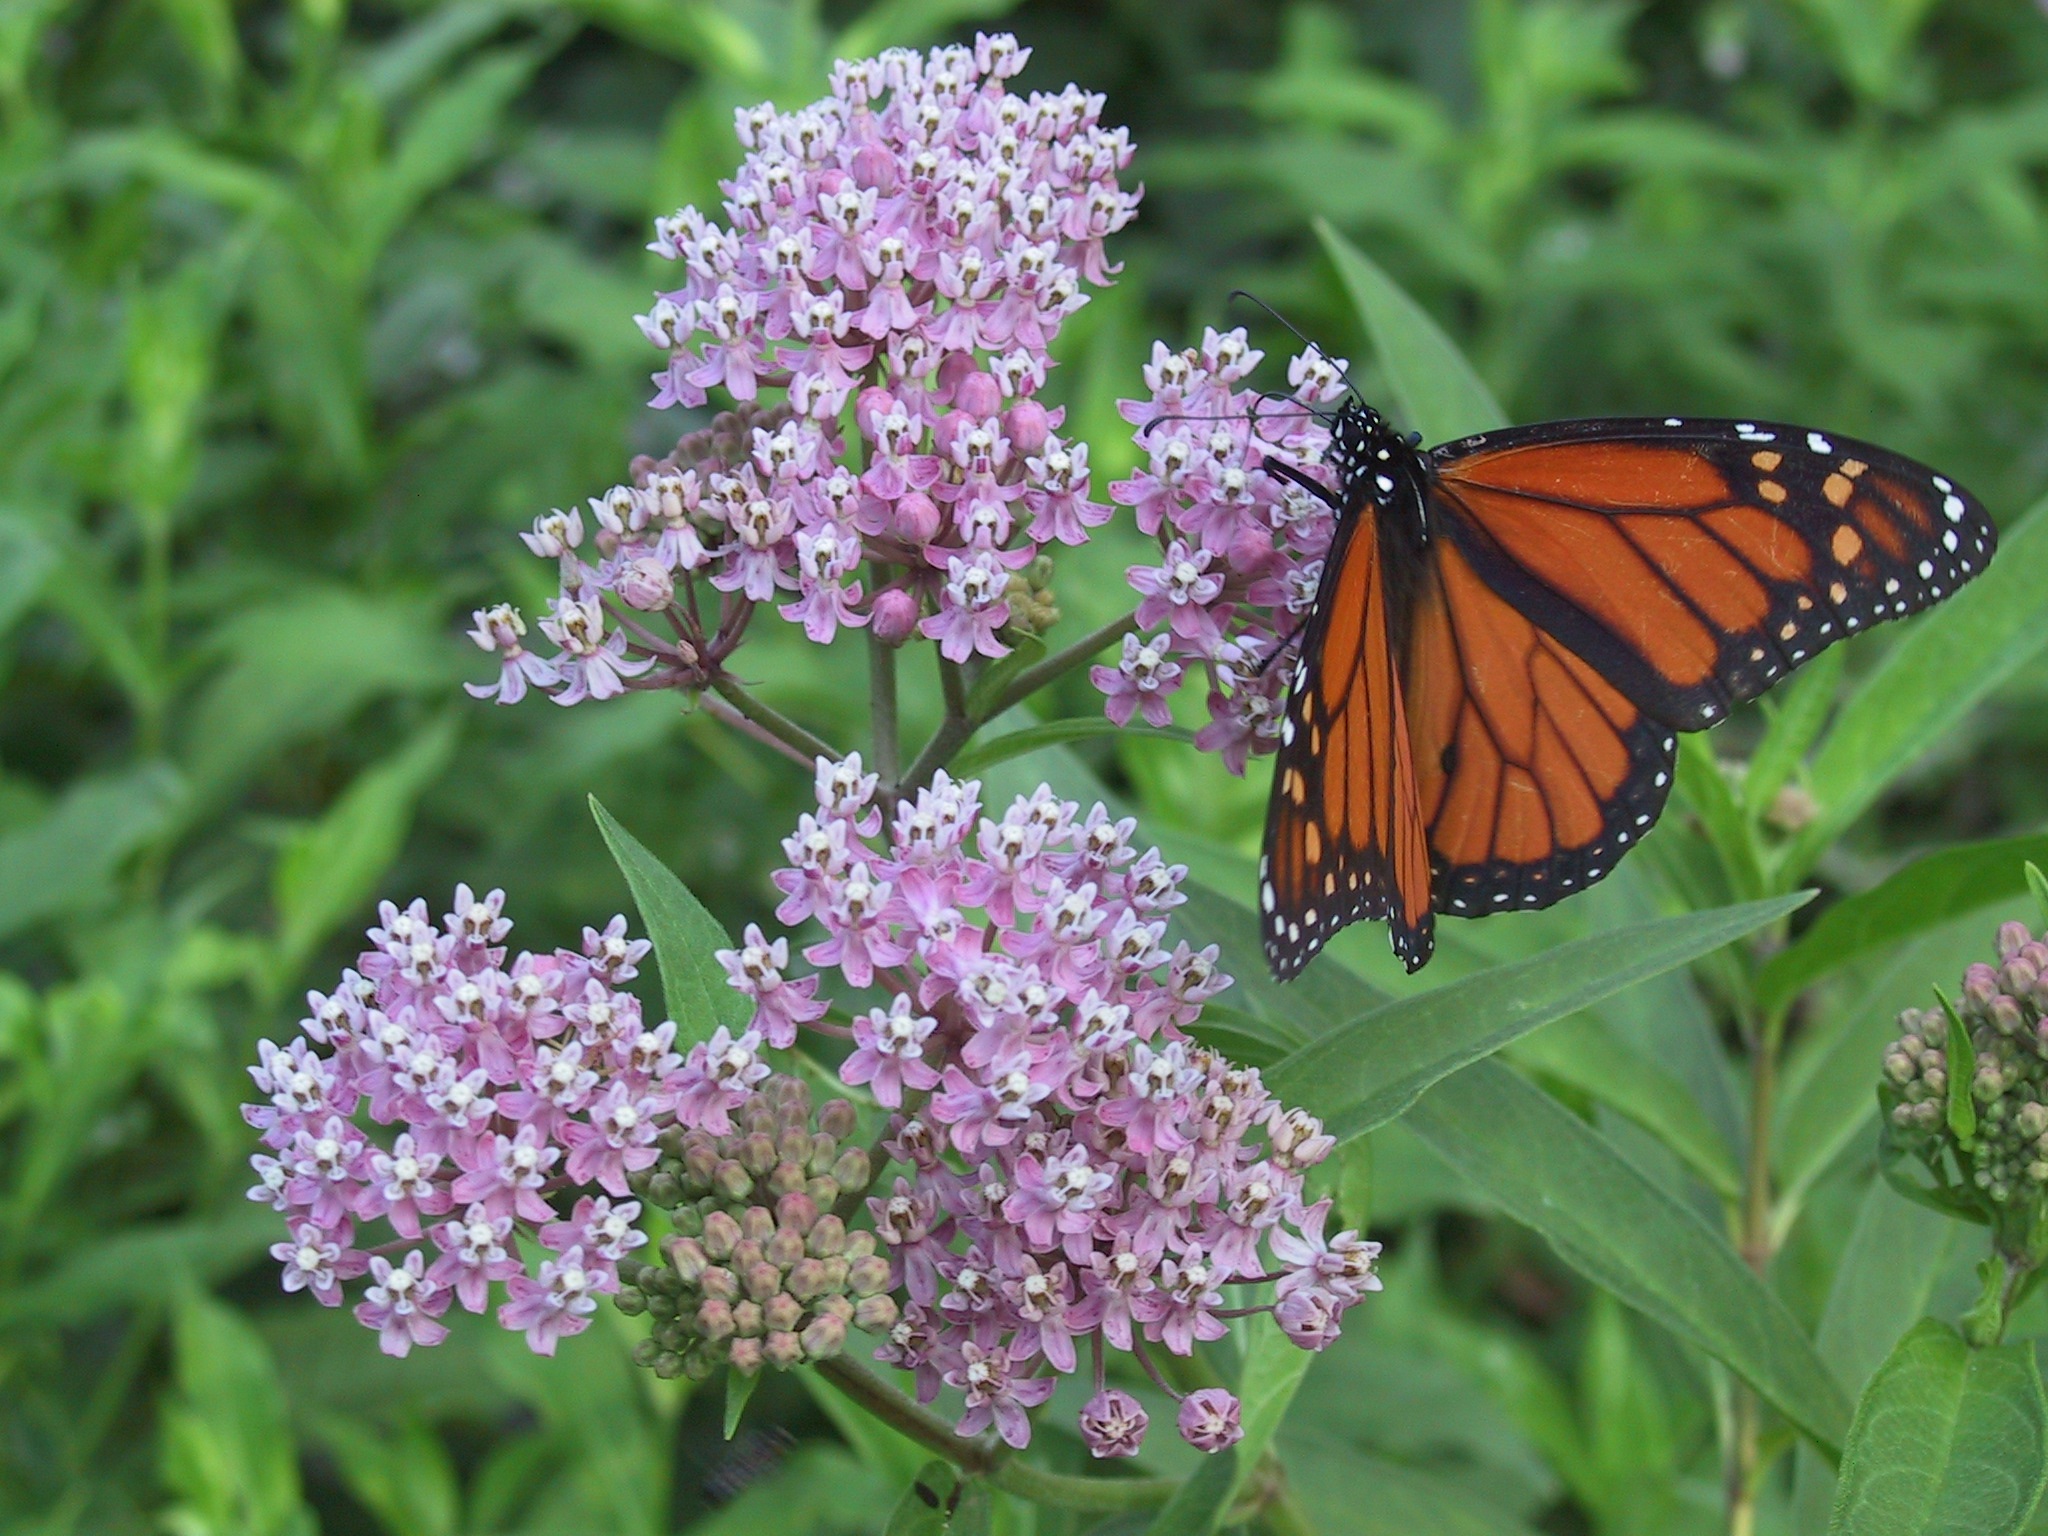
nature, wing, plant, flower, summer, orange, herb, insect, botany, butterfly, black, garden, flora, fauna, invertebrate, monarch, monarch butterfly, american, lepidoptera, nectar, migratory, milkweed, flowering plant, pollinator, annual plant, land plant, moths and butterflies